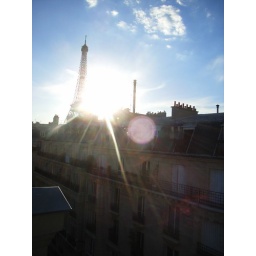
This was the view that greeted me each afternoon from my bedroom window in Alex's apartment!